Alfredo Helsby

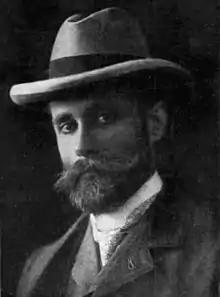
Helsby in 1905

Alfredo Helsby Hazell (22 July 1862, Valparaíso – 24 July 1933, Santiago de Chile) was a Chilean landscape painter of English ancestry. He was also an avid promoter of what is now known as alternative medicine.